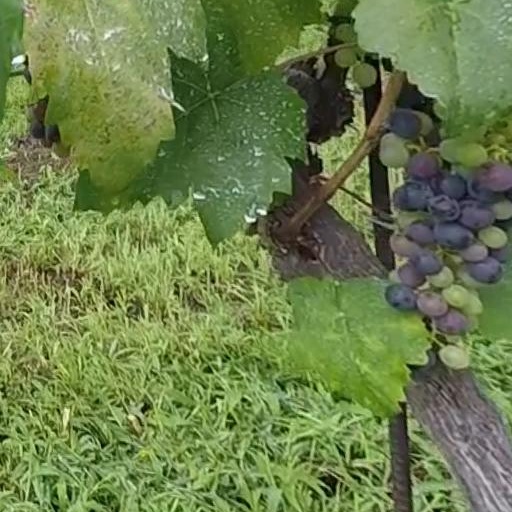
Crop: grape